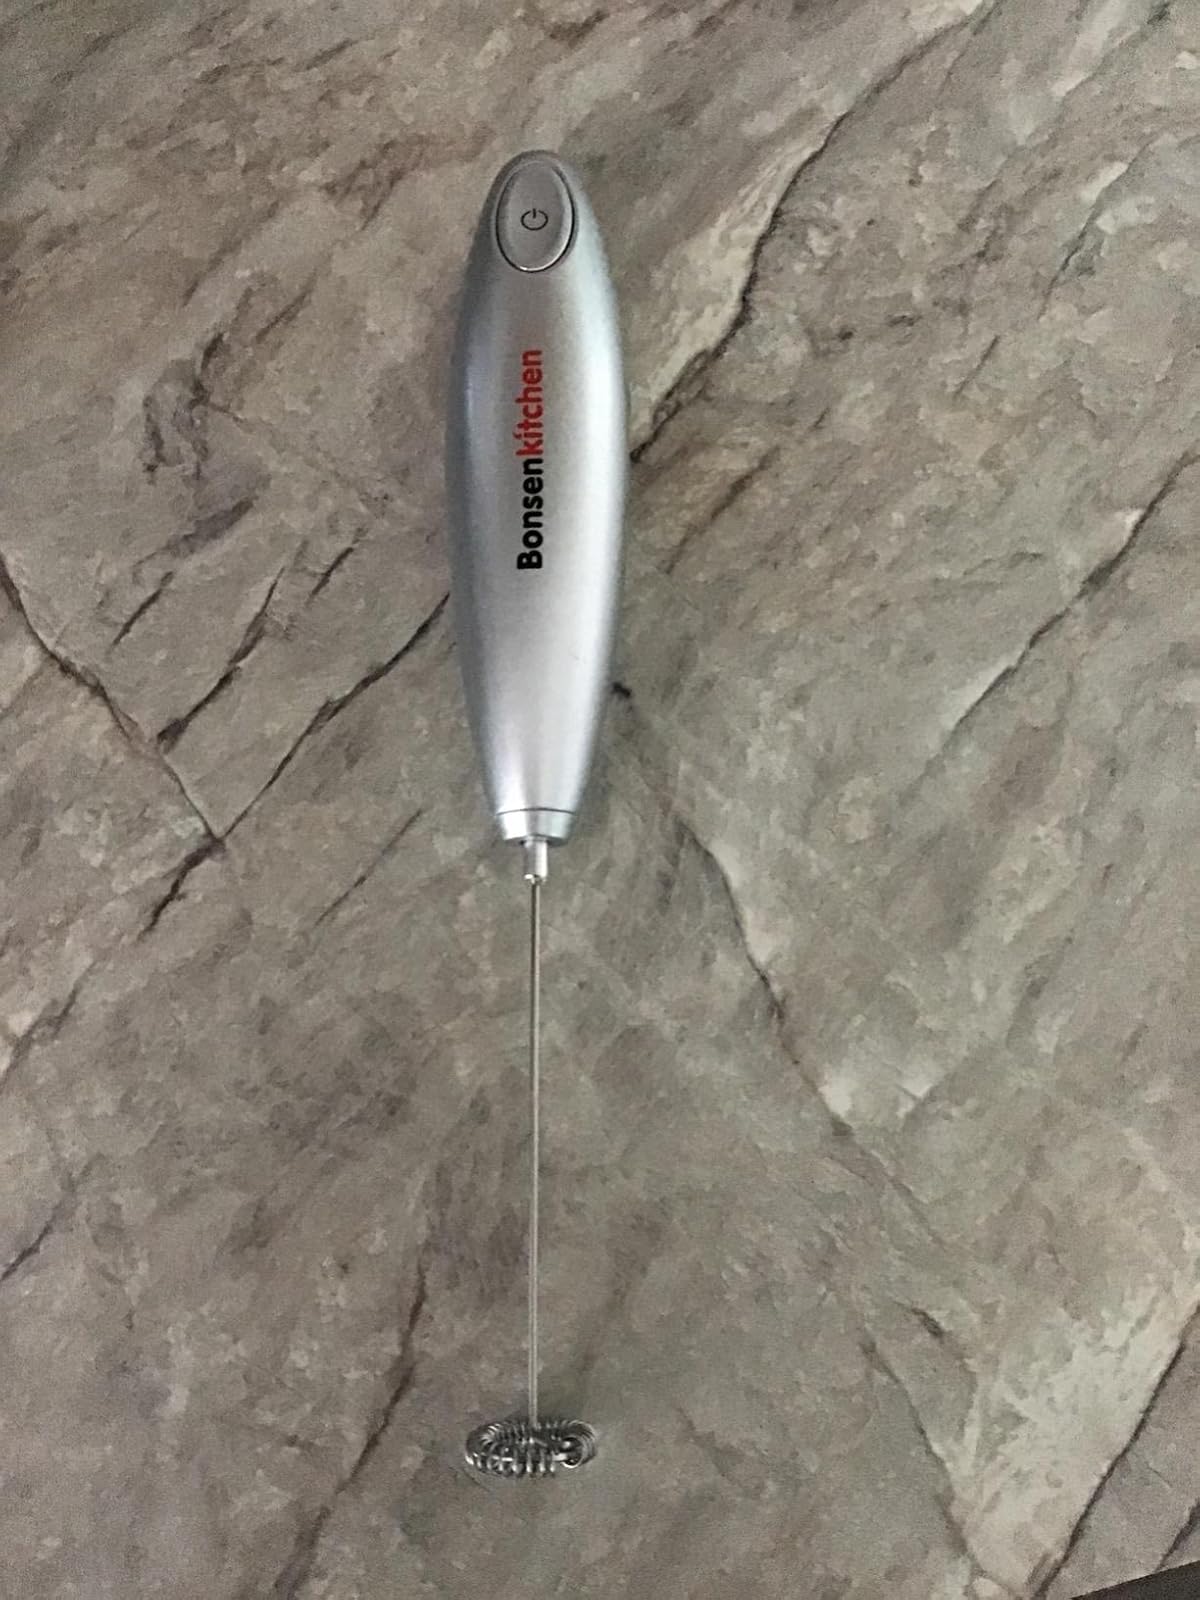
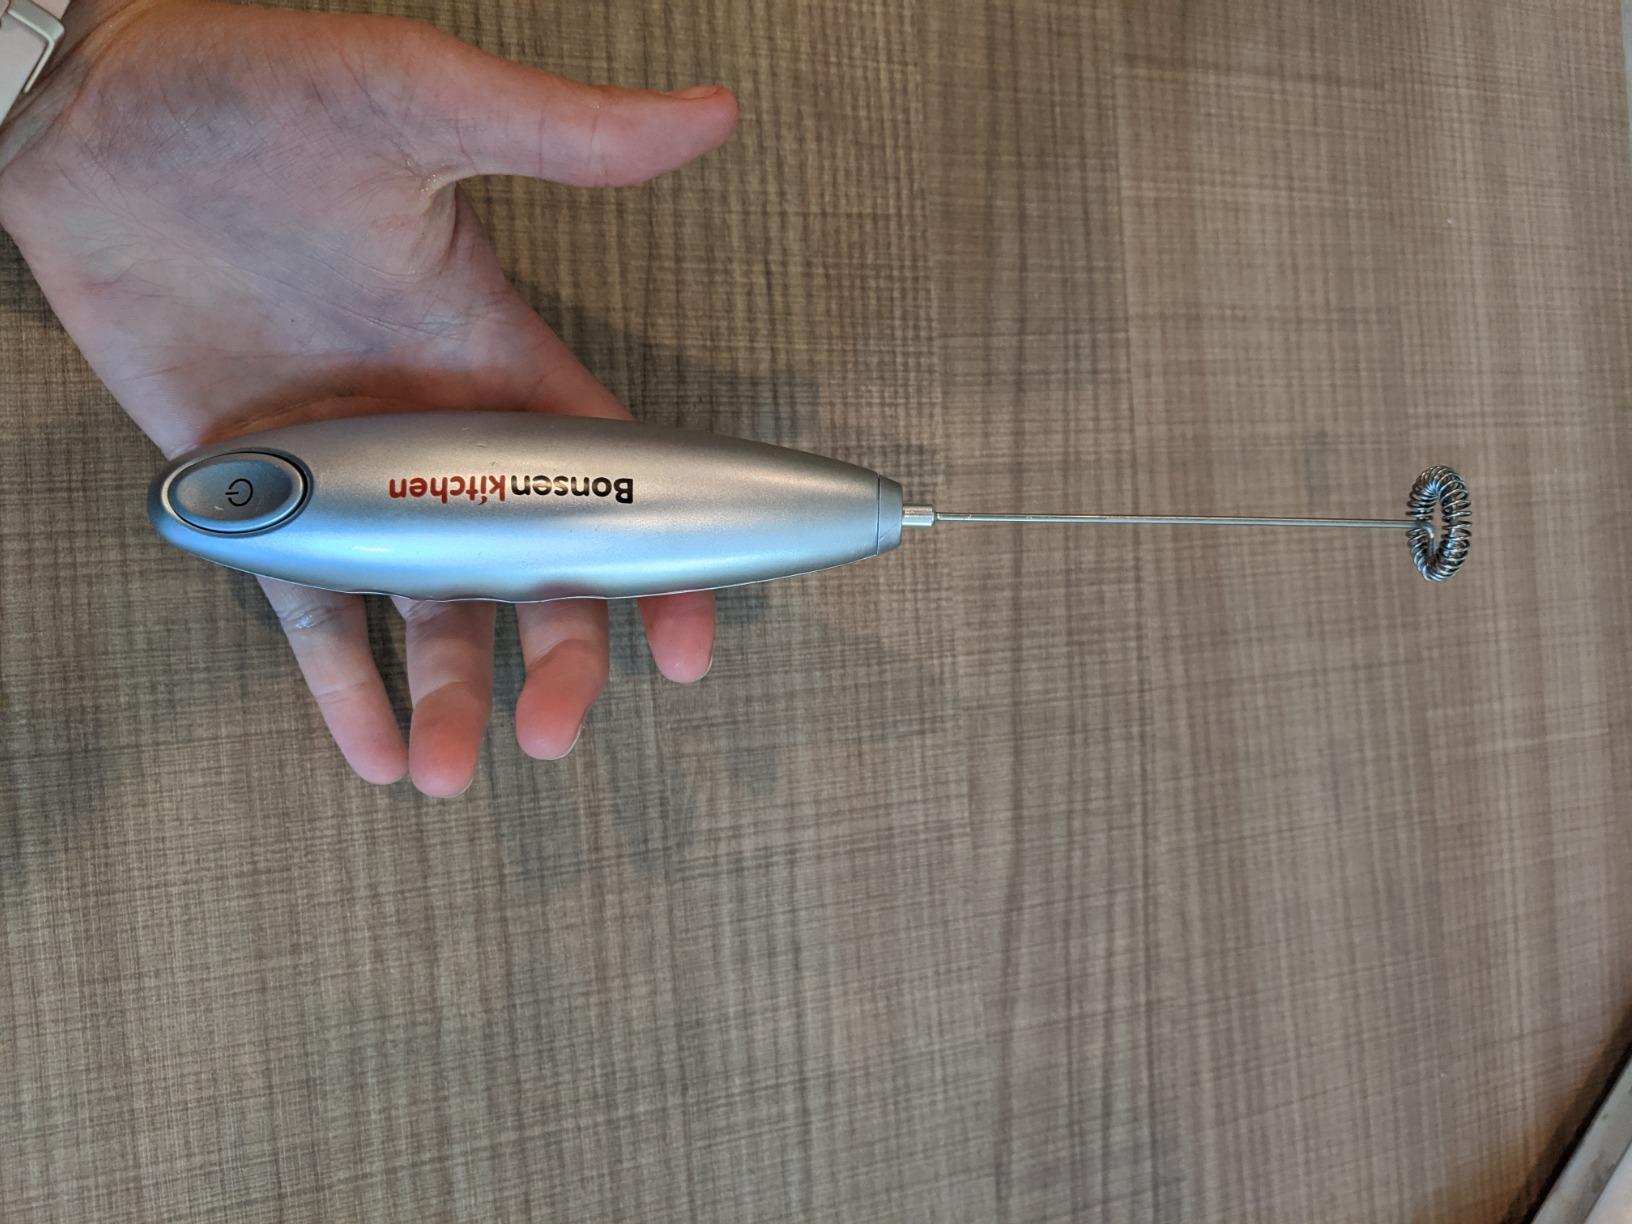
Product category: items_mixer
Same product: yes